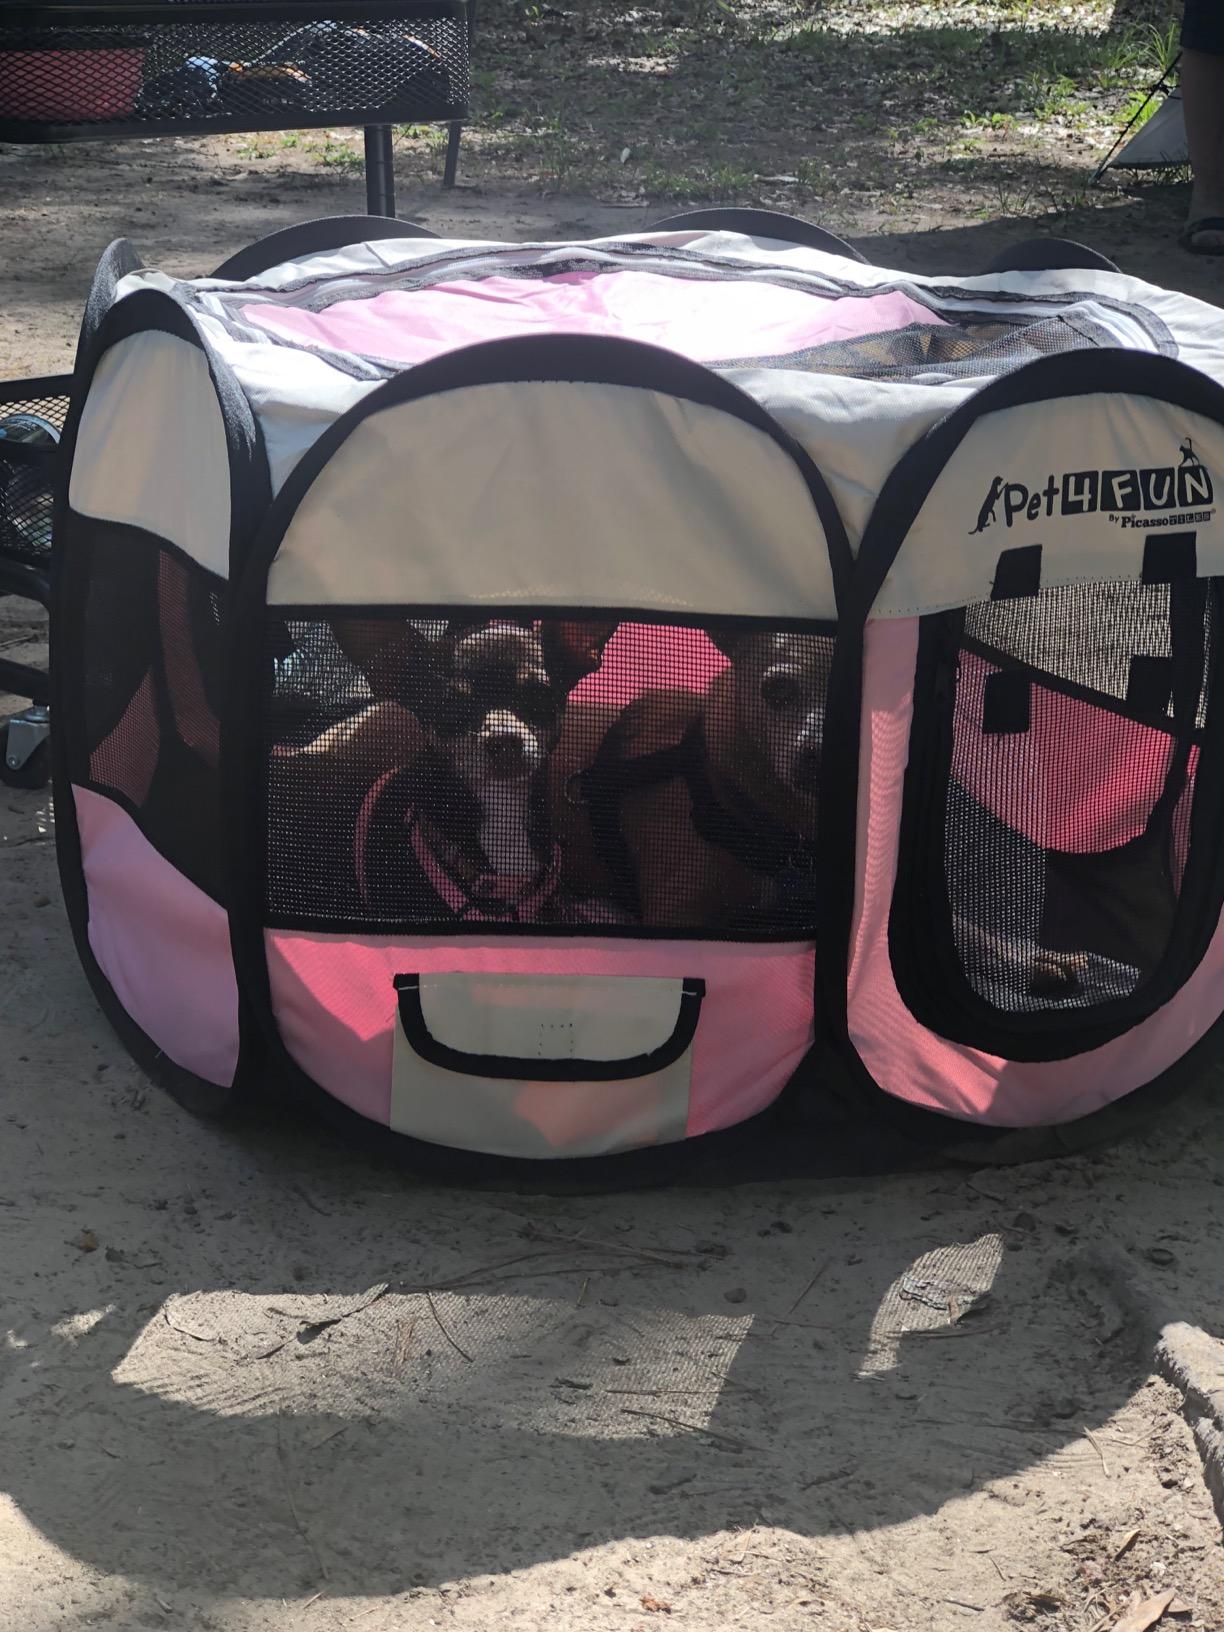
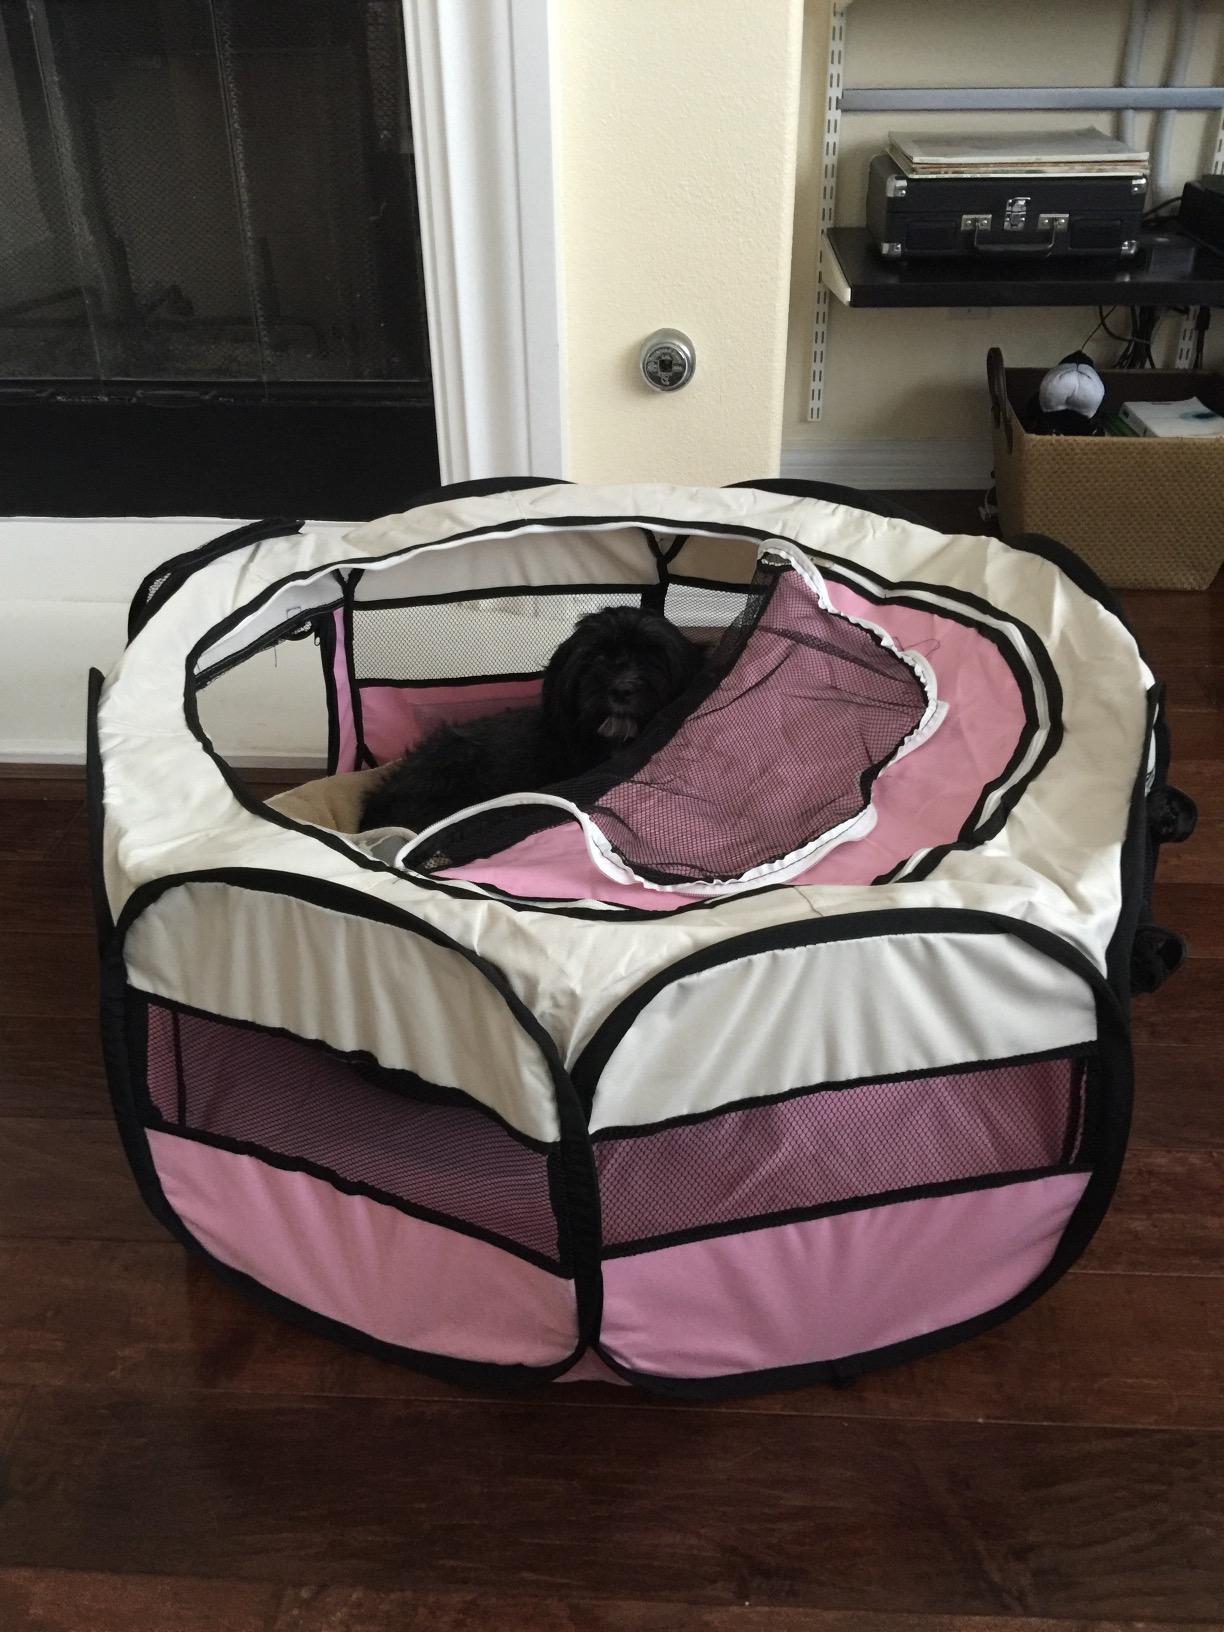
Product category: items_kennel
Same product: yes